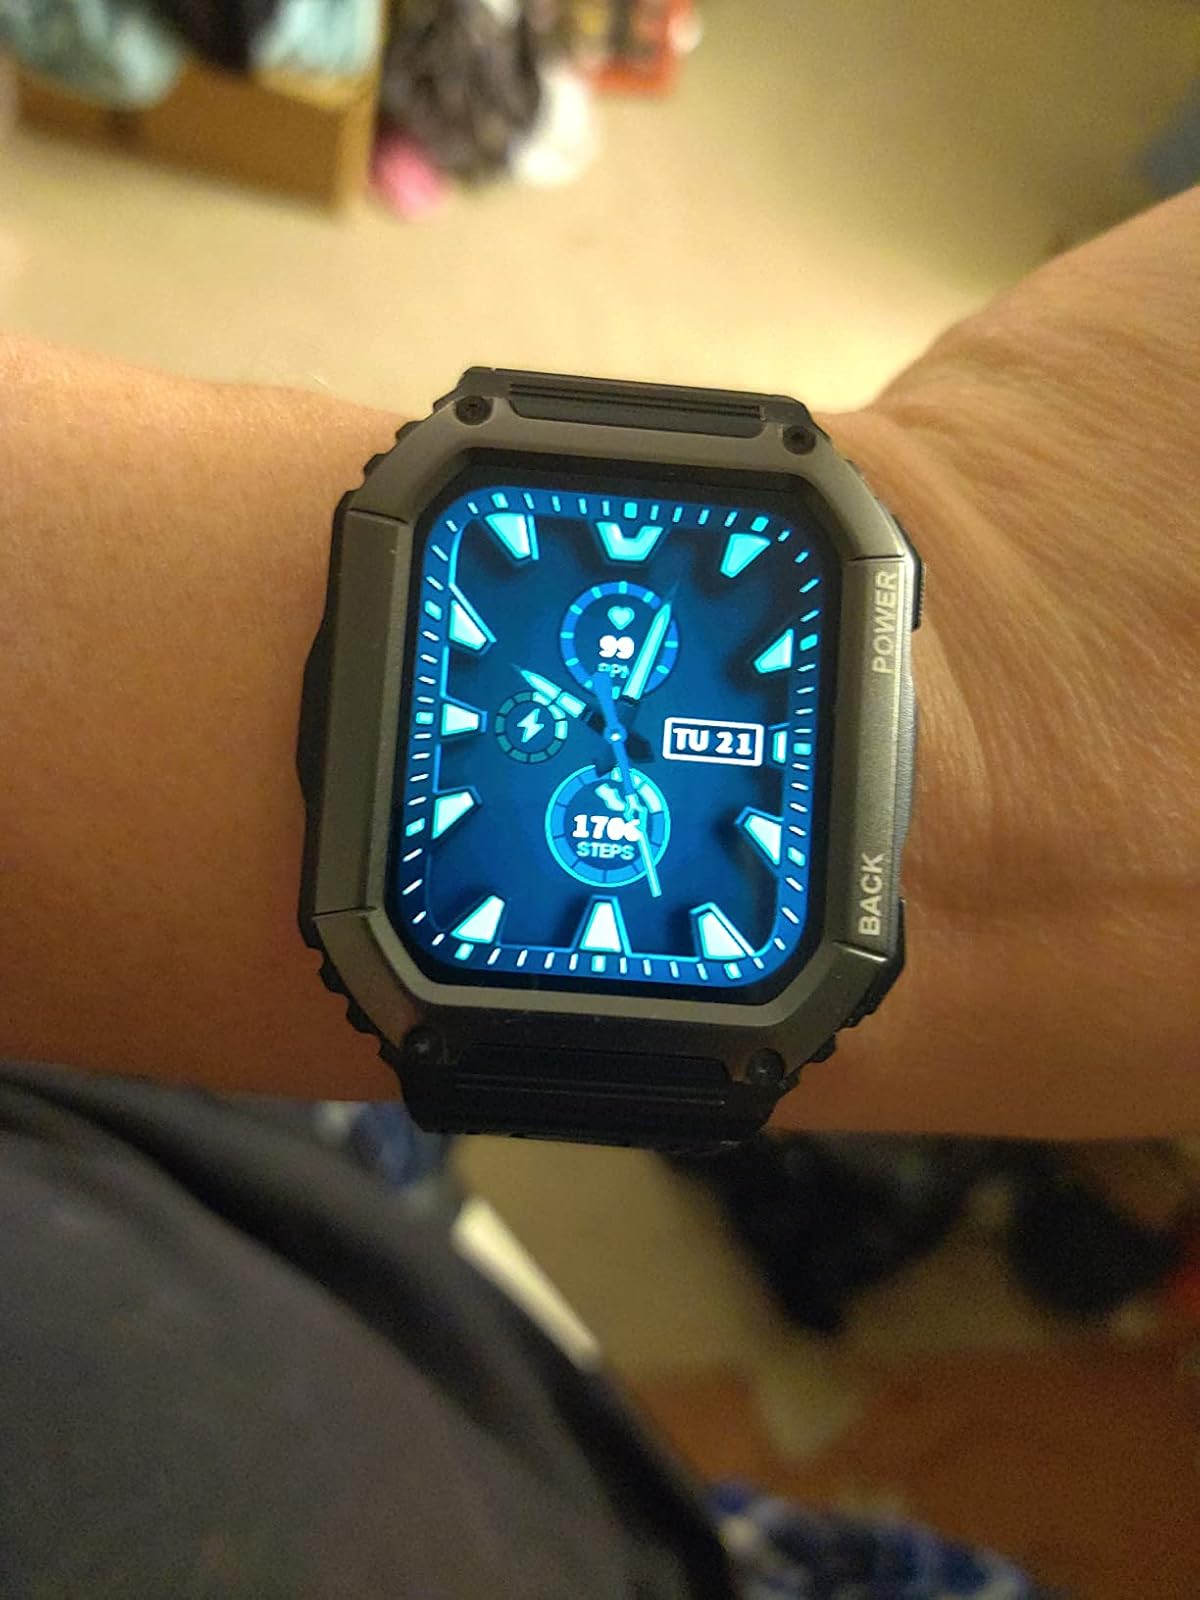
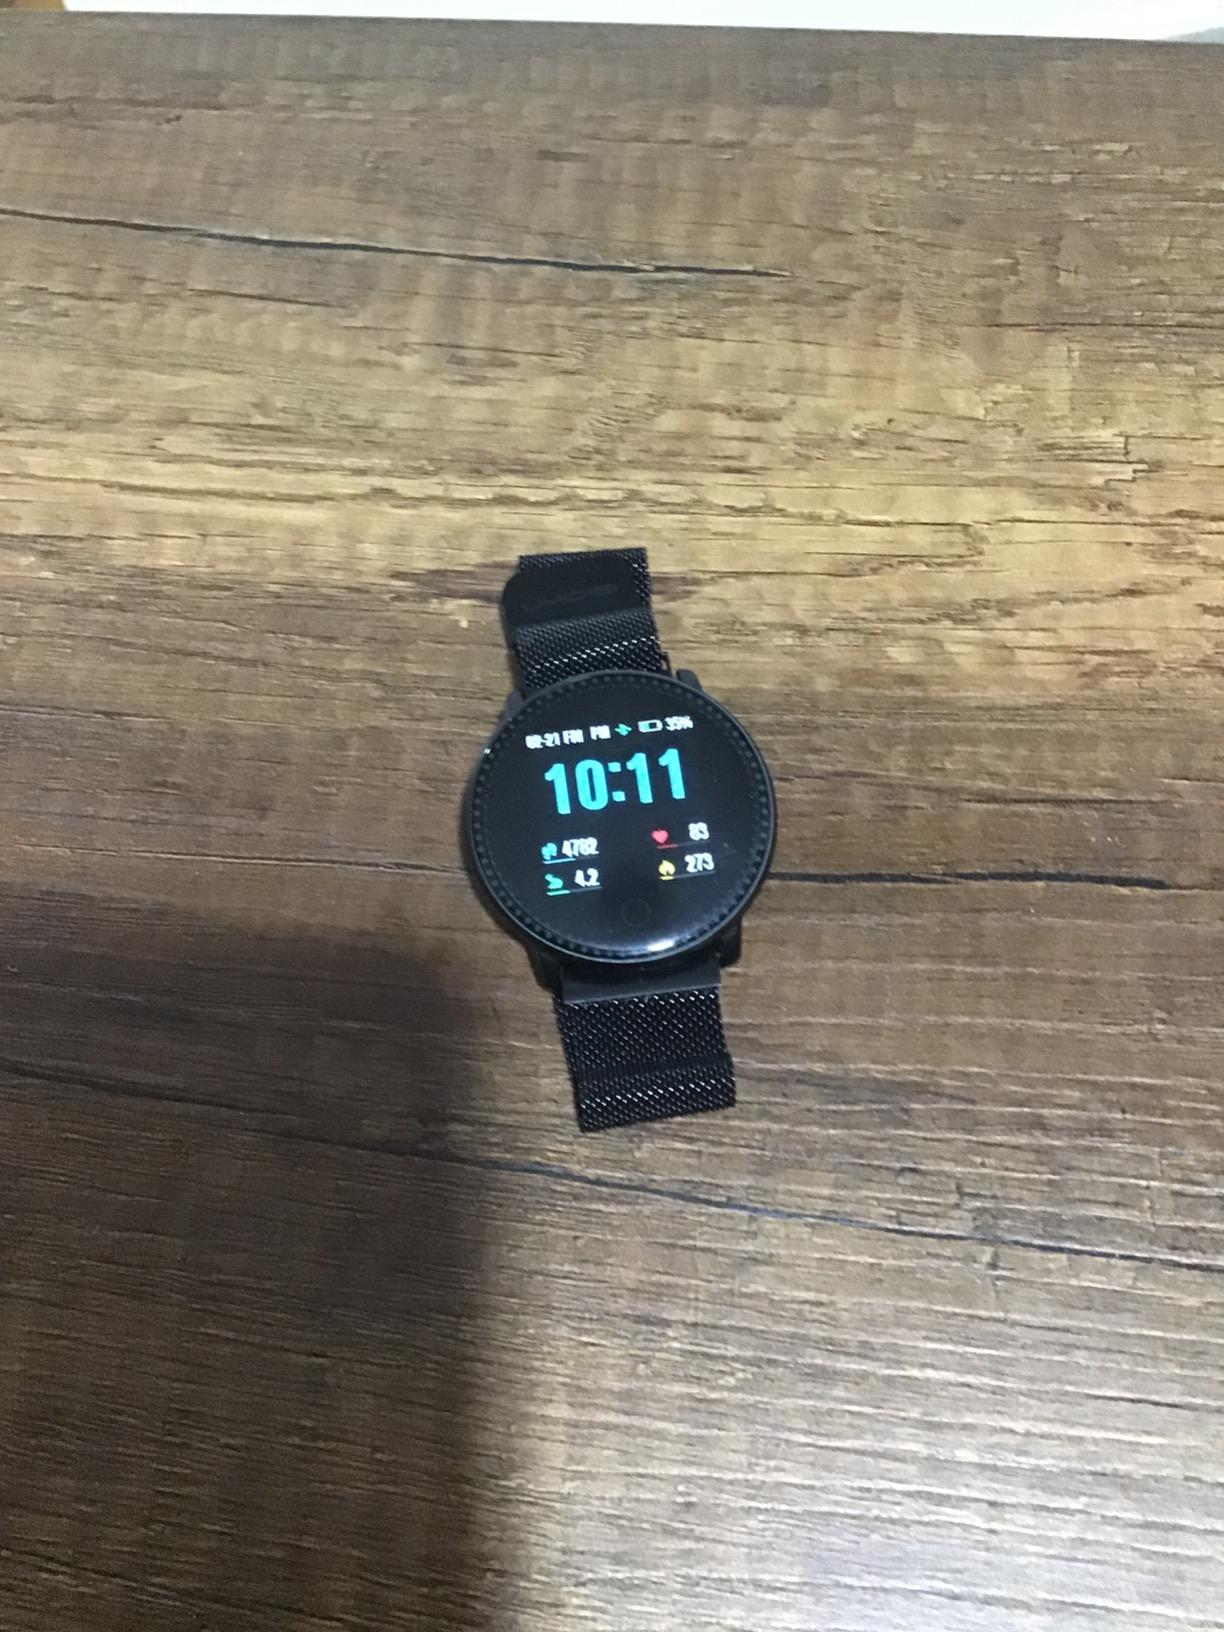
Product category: smartwatch
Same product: no